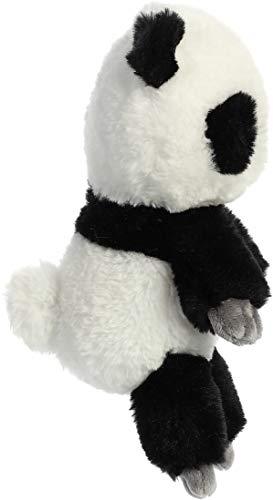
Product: Aurora 10" Minkies Panda
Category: Toys & Games | Stuffed Animals & Plush Toys | Stuffed Animals & Teddy Bears
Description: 5 inches in size.
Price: $14.69
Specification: ProductDimensions:5.5x5x10inches|ItemWeight:5.1ounces|ShippingWeight:5.1ounces(Viewshippingratesandpolicies)|ASIN:B07TTSPPC5|Itemmodelnumber:05050|Manufacturerrecommendedage:3yearsandup